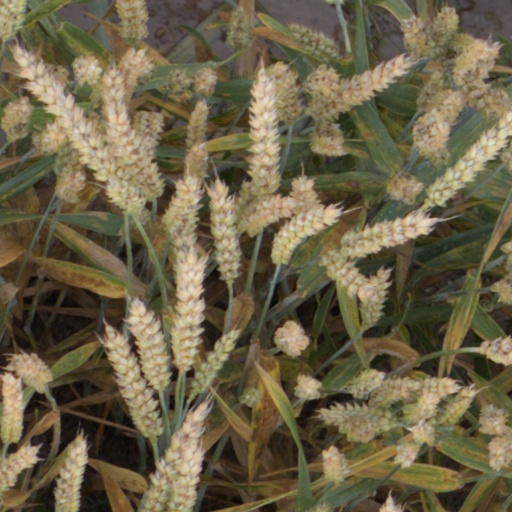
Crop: wheat